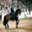
Label: horse